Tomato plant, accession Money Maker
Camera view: horizontal (90 deg, fisheye); turntable rotation: 0 degrees
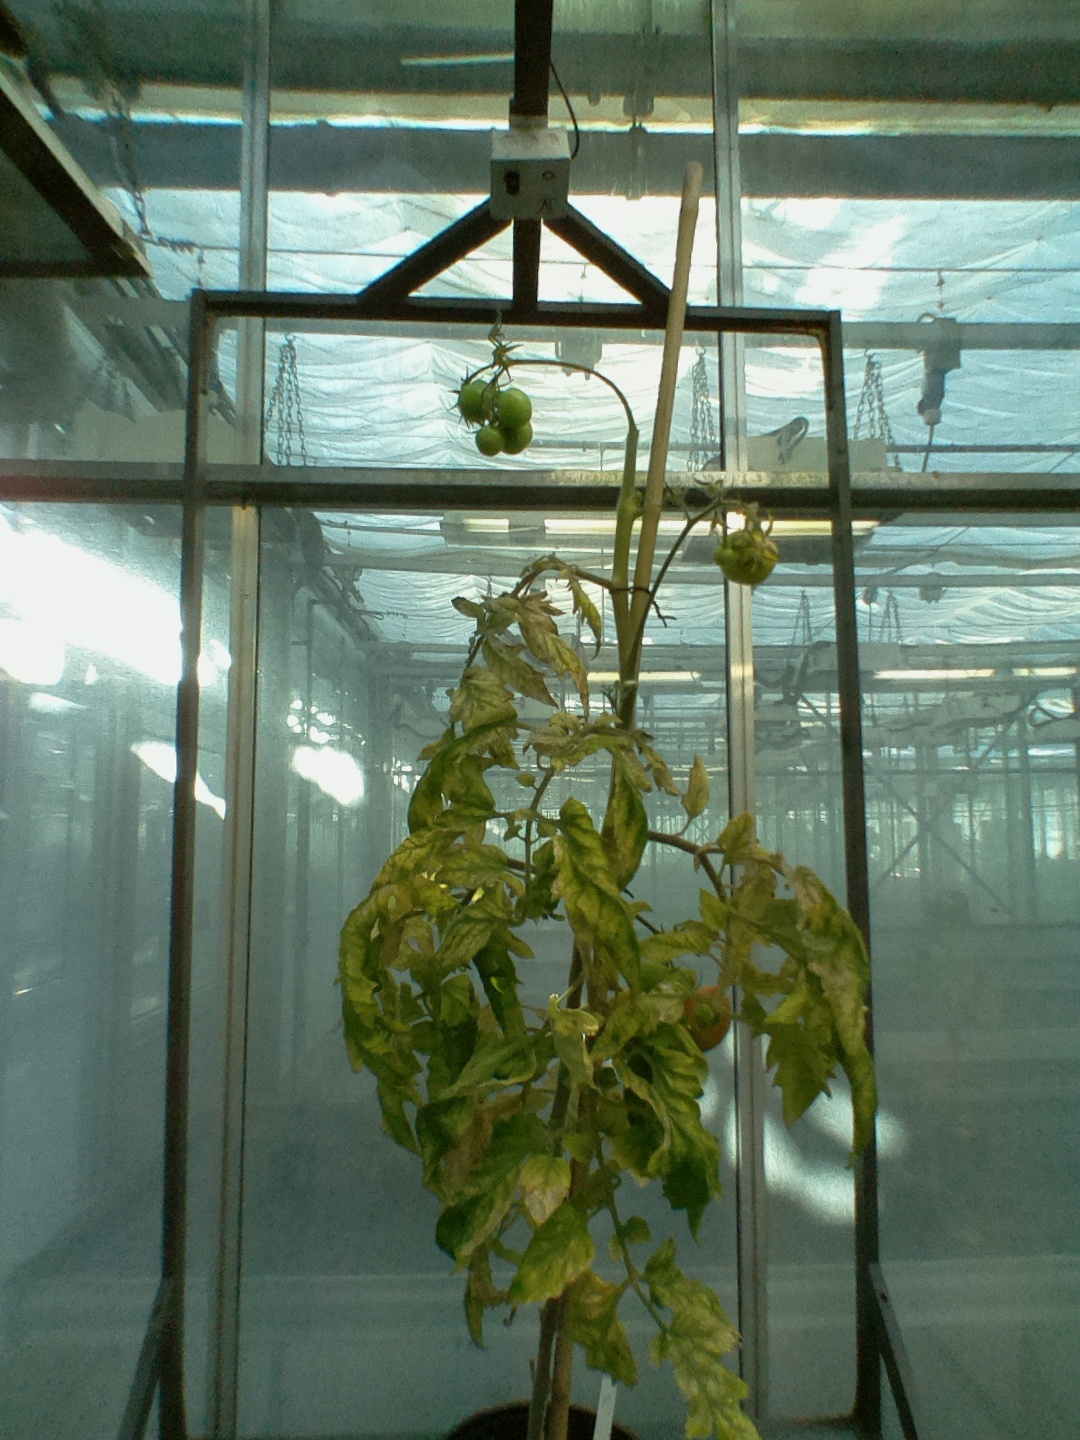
BBCH growth stage 82: 20%-30% of fruits show typical fully ripe color